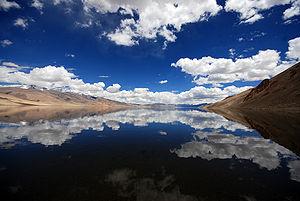
La géographie de l'Inde est très variée, avec de très hautes montagnes enneigées, des déserts, des collines, des plaines et des plateaux. Les différentes régions de l'Inde possèdent chacune leur climat : équatorial à la pointe sud, rigoureux près de l'Himalaya. L'Inde occupant la majeure partie du sous-continent indien, ses côtes mesurent plus de 7 000 kilomètres. L'Inde est bordée à l'ouest par la mer d'Arabie et à l'est par le golfe du Bengale, parties de l'océan Indien.